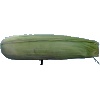
Label: Corn Husk 1